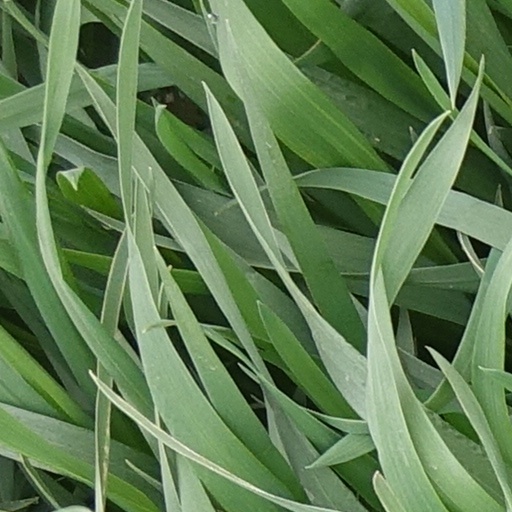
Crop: wheat